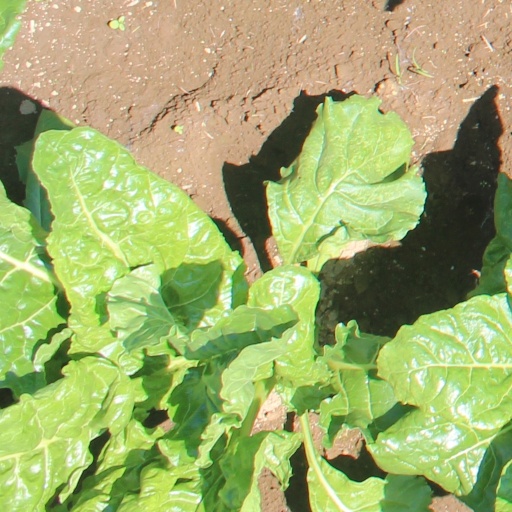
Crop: sugar beet